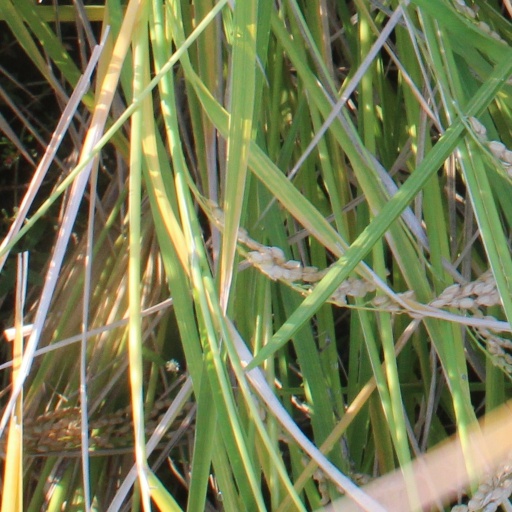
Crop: rice